Vincent Kompany

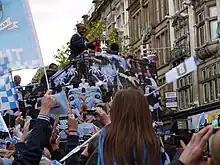
Kompany holding the FA Cup during Manchester City's 2011 victory parade

Kompany was handed the number 4 jersey for the 2010–11 season after previous wearer Nedum Onuoha moved on loan to Sunderland. On 25 April, Kompany again continued to captain the side in the absence of striker Carlos Tevez against Blackburn Rovers at Ewood Park, playing the full 90 minutes alongside Lescott in a 1–0 victory. On 16 April, Kompany captained Manchester City's victory over main rivals Manchester United in the FA Cup semi-final at Wembley; City won the game 1–0. Later that day, he was named in the PFA Team of the Year alongside teammate Tevez.